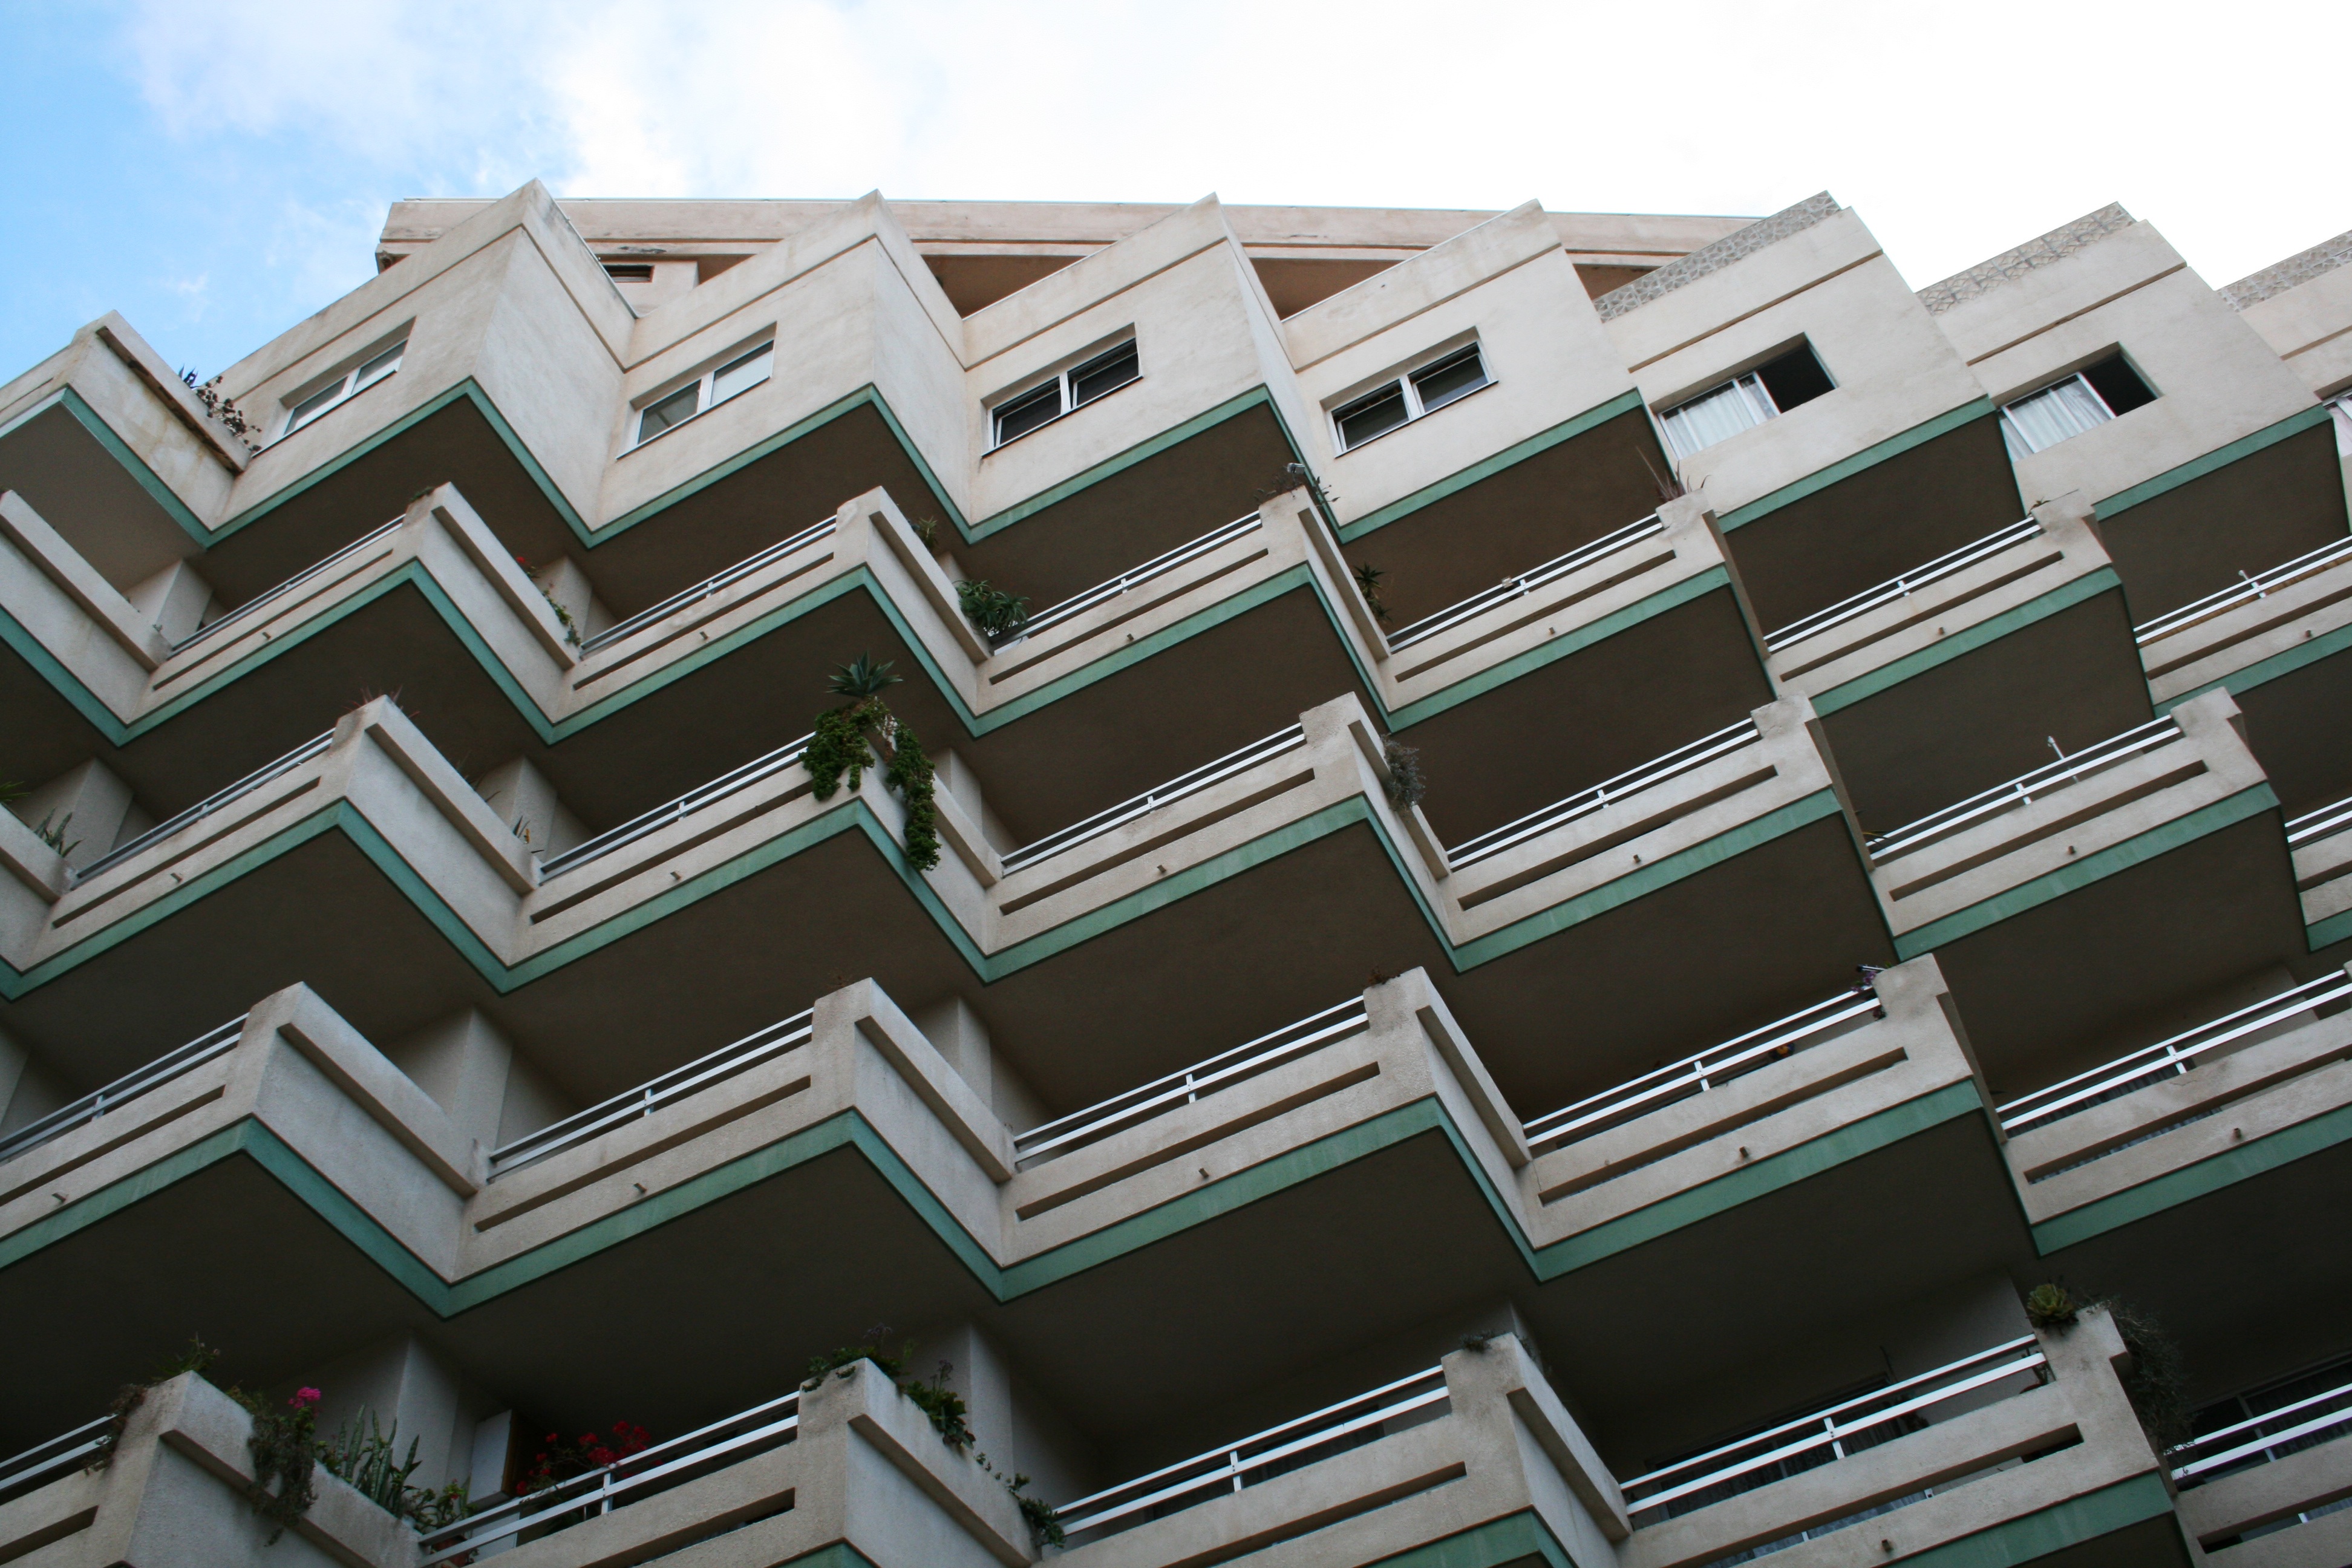
architecture, structure, window, roof, skyscraper, wall, balcony, suburb, pattern, line, facade, tower block, interior design, design, symmetry, tenerife, residential area